Falls Road, Belfast

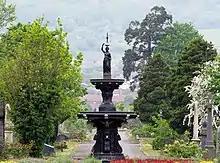
Belfast City Cemetery

One of three Carnegie libraries built in Belfast is situated in the lower Falls Road. It opened on 1 January 1908 and is the last Carnegie library in Belfast still functioning as a library. Opposite was located the "Clonard Picture House" which closed in 1966. The "Diamond Picture House" at the corner of Cupar Street closed in 1959. The "Arcadian Cinema" on Albert Street opened in 1912 but closed in 1960.